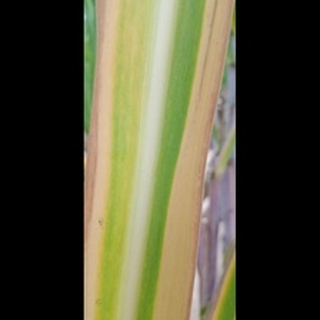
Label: sugarcane_yellow_leaf_disease